Birds and Fishes

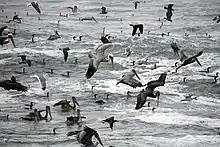
Cormorants and brown pelicans feeding in the Montaña de Oro State Park, California

Written in late 1954 or early 1955, the poem consists of 21 lines, of which the uneven lines generally have more syllables. It describes a yearly feeding frenzy in October, when fishes drawn to the shore attract large numbers of seabirds. The behavior of the birds is likened to a "witches' sabbath", "mob / Hysteria", and to humans "finding Gold in the street". The birds are attributed with envy, malice, greed, and a lack of pity for the fishes. The poet concludes that ideas of justice and mercy are concerns for neither animals nor God, and that life is characterized by hunger, terror and torment. He sees beauty in this. The quality of the scene described is not related to human concerns of "mercy", "mind" or "goodness", but to "the beauty of God".